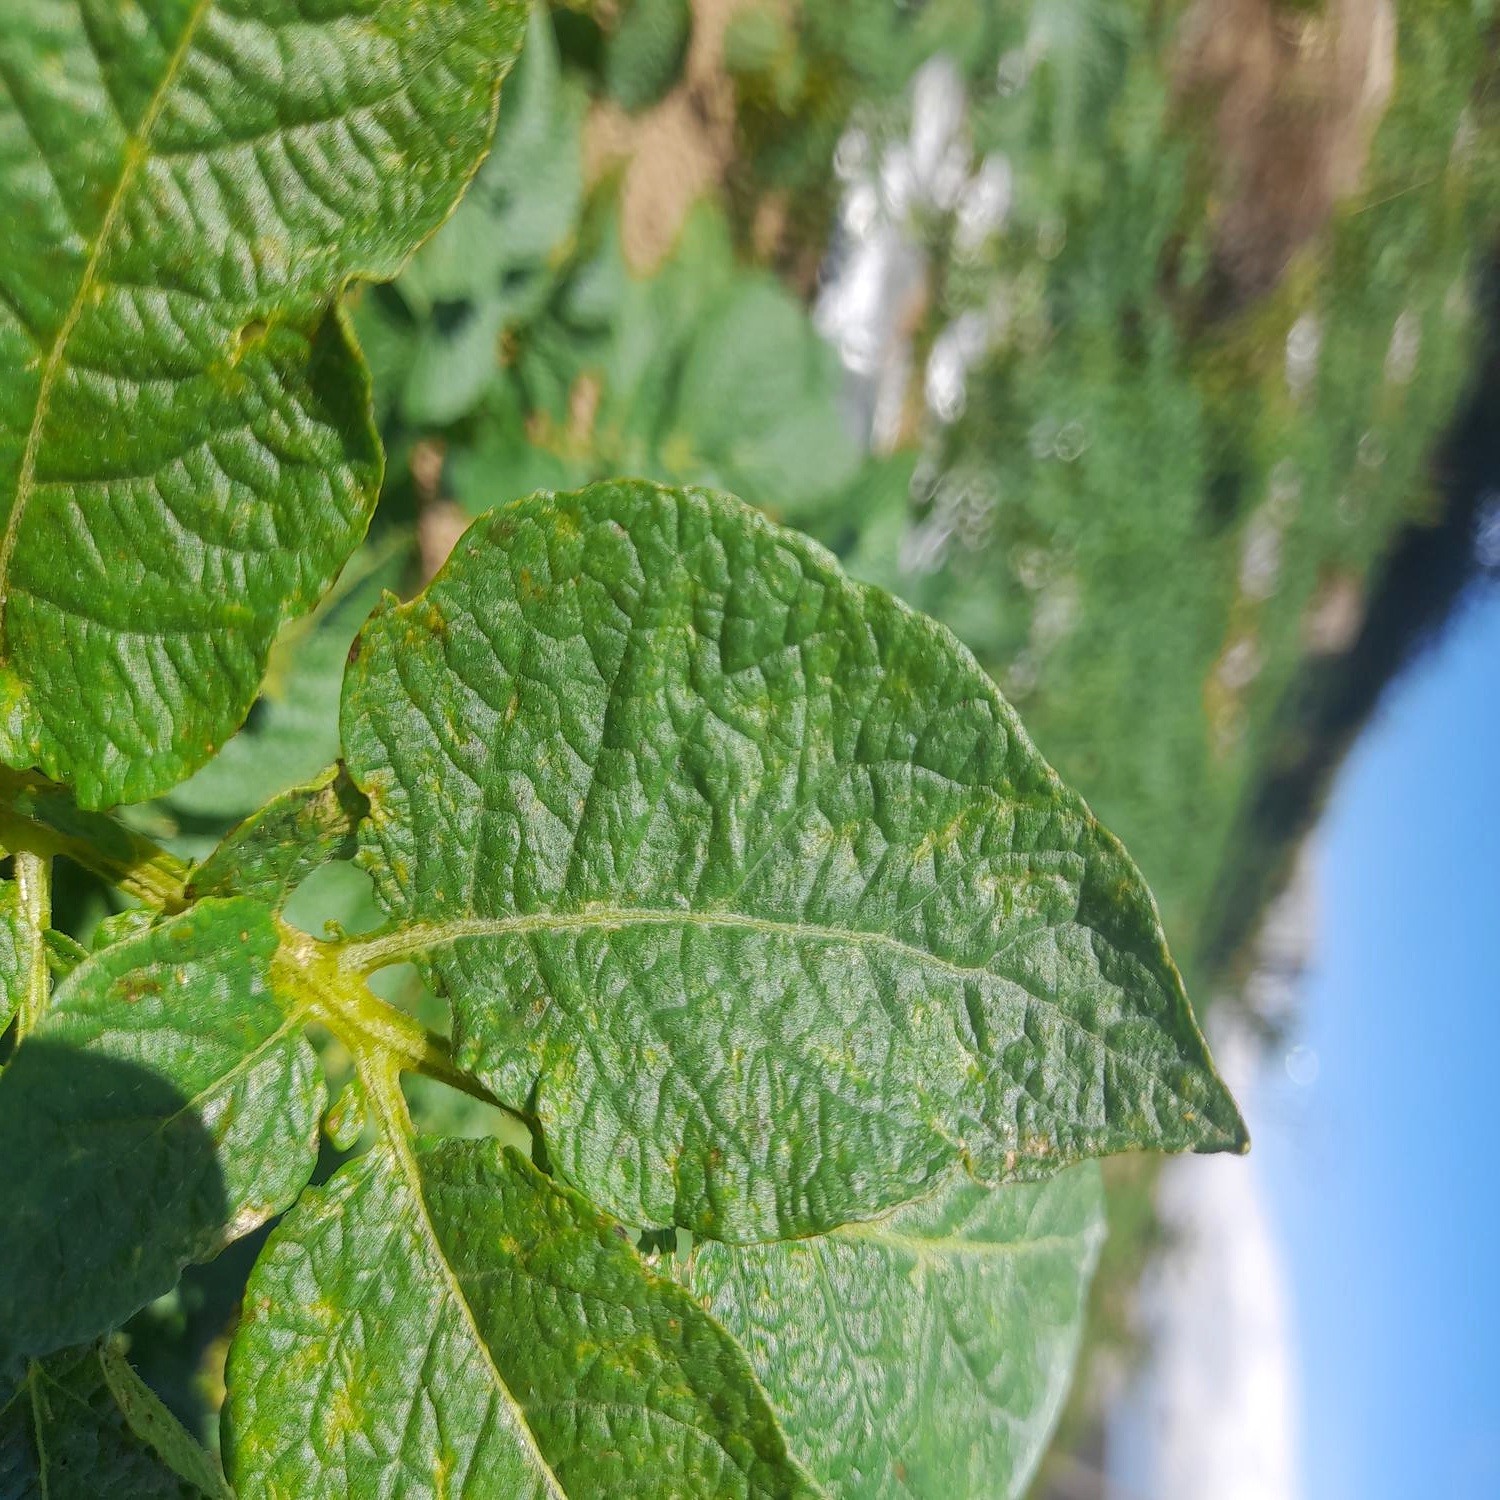
Etiqueta: Virus